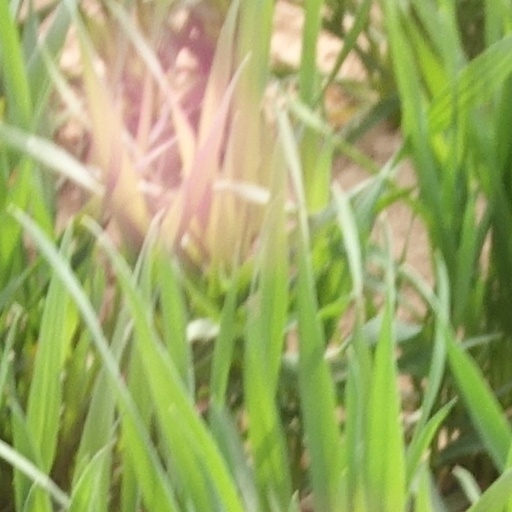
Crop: wheat